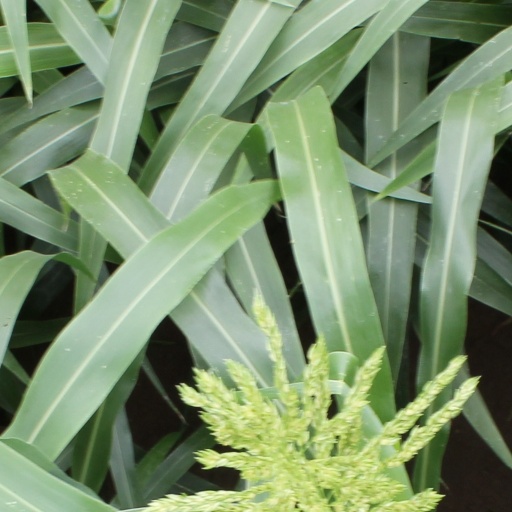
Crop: sorghum